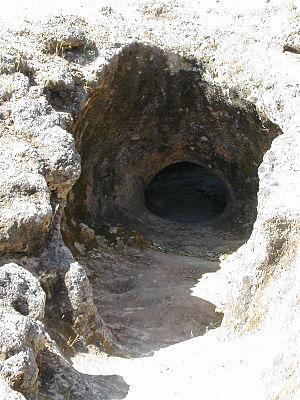
Cet article recense les monuments nationaux du district de Setúbal, au Portugal.